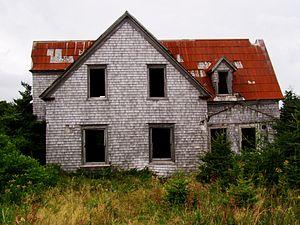
L'île Brion est une île de 6,5 km² située au Québec, dans le golfe du Saint-Laurent, à seize kilomètres au nord de Grosse-Île. Elle fait partie, tout comme les rochers aux Oiseaux, de la région la plus septentrionale des îles de la Madeleine. La majeure partie de son territoire est classée réserve naturelle sous le nom de « réserve écologique de l'Île-Brion ».